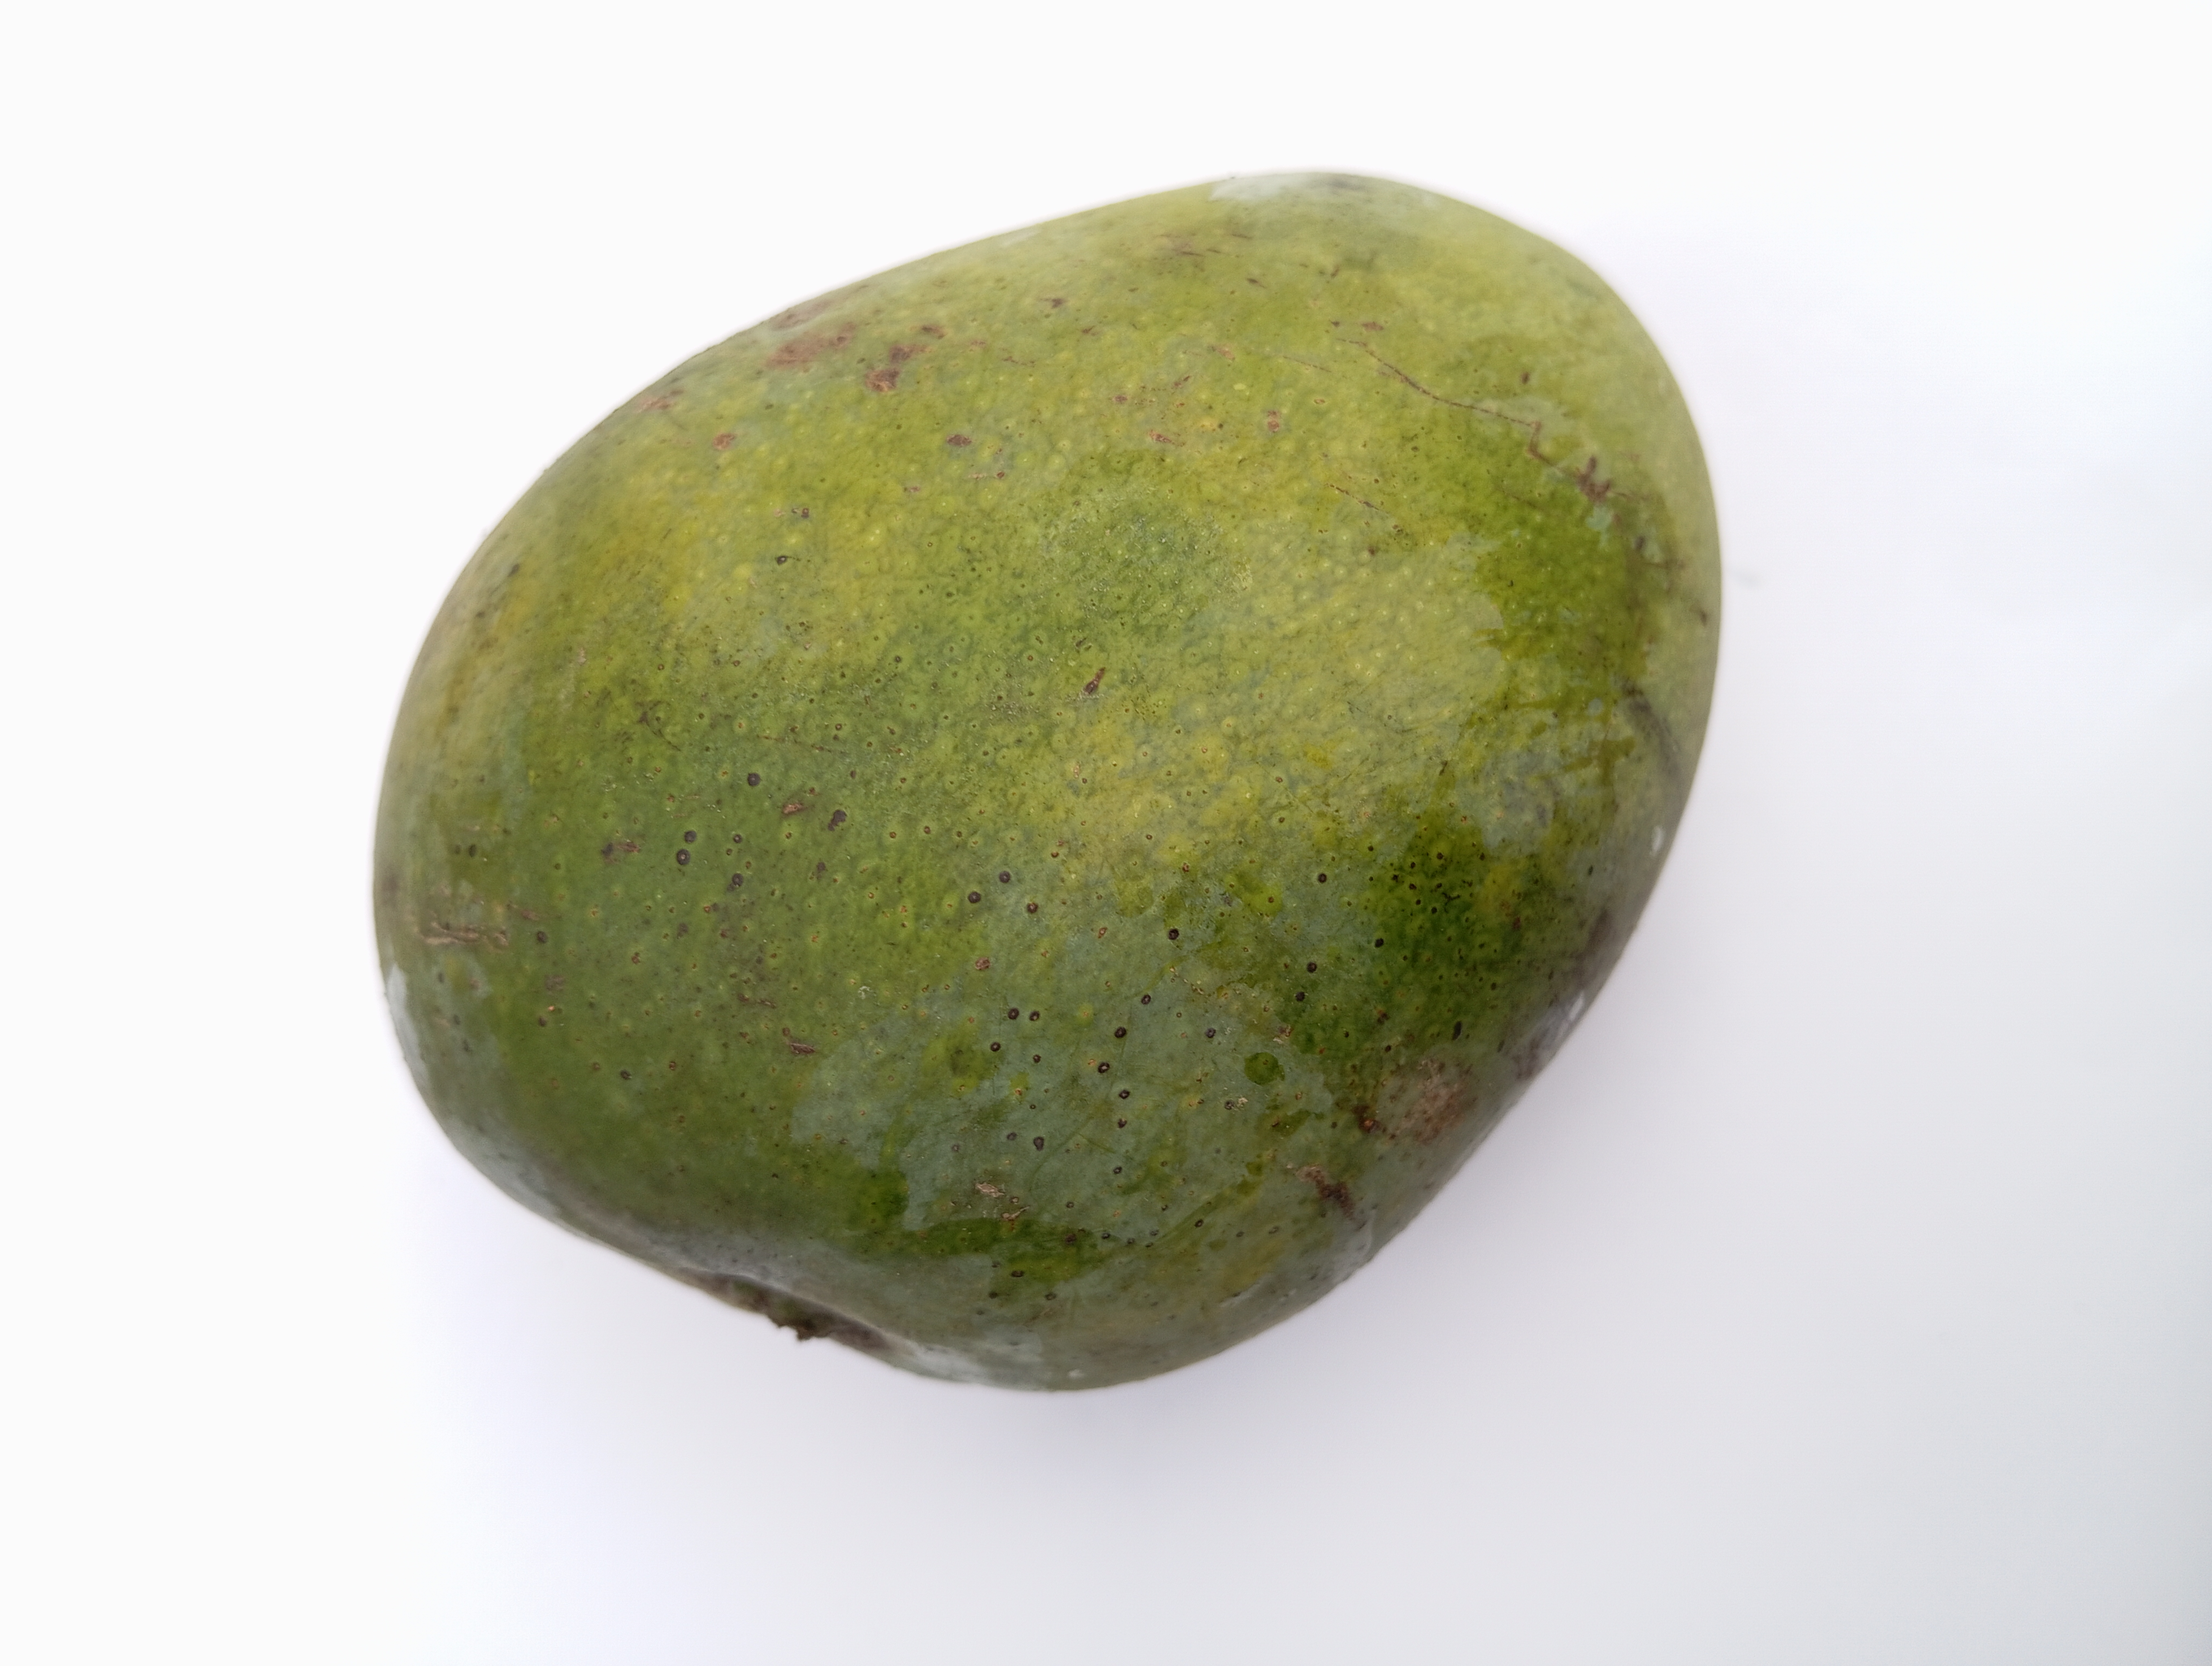
Mango variety: Himsagar